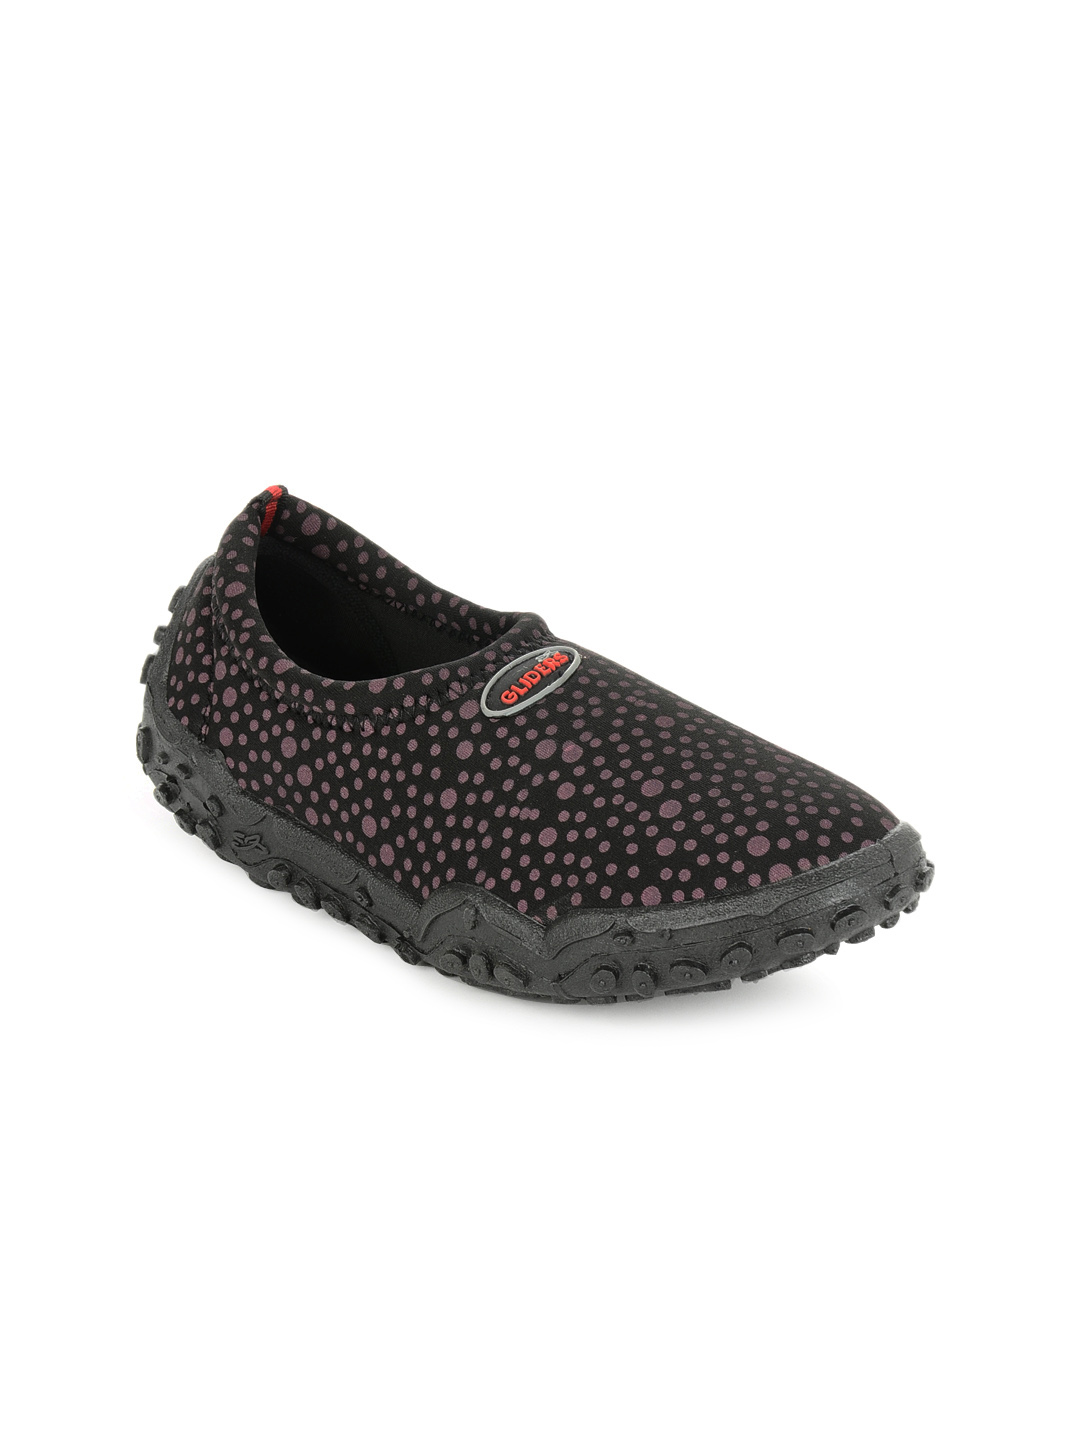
Gliders Women Black &Purple Shoes
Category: Footwear / Shoes / Casual Shoes
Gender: Women
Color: Black
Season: Winter 2012
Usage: Casual